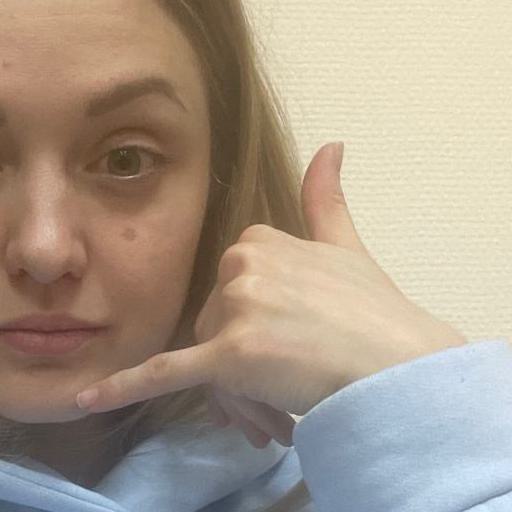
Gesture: call